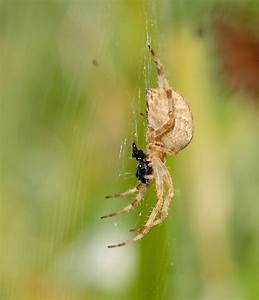
Label: ragno